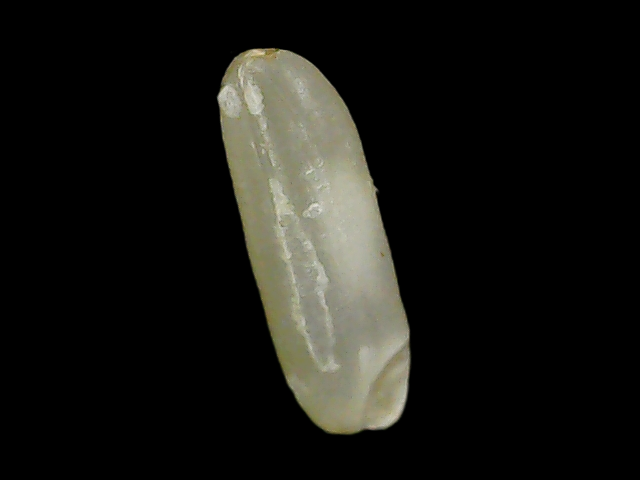
Rice variety: Binadhan21